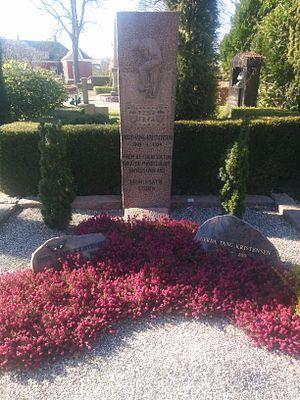
"Evald Tang Kristensen est un des premiers folkloristes danois, sinon le premier. Né le 24 janvier 1843 à Nørre Bjert près de Kolding et décédé le 8 avril 1929 à Mølholm, actuel ""bydel"" de la commune de Vejle, ce fils de diacre maître d'école commence une carrière d'instituteur après avoir été nommé sur la côte ouest du Jutland.